Bert Koenders

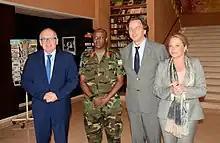
Minister of Foreign Affairs Frans Timmermans, Rwandan general Jean Bosco Kazura, Special Representative Bert Koenders and Minister of Defence Jeanine Hennis-Plasschaert in Bamako on 28 November 2013.

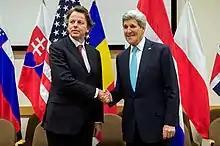
Minister of Foreign Affairs Bert Koenders and United States Secretary of State John Kerry at a NATO summit in Brussels on 2 December 2014.

Koenders was a member of the House of Representatives from 1997 until 2007. In 1997, he filled the vacant seat after member of parliament Maarten van Traa died in a car accident. He was member of the permanent parliamentary committees on foreign affairs and on defense. From 2002 until 2003 he was a member of the parliamentary hearing committee on the Srebrenica massacre. From 17 November 2006 to 19 February 2007 he was president of the NATO Parliamentary Assembly.